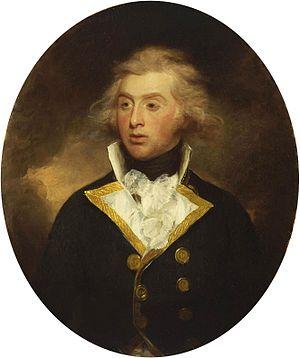
Robert Stopford, est un officier de la Royal Navy. Il sert pendant plus de 60 ans, des guerres de la Révolution française à la guerre de Syrie et parvient au grade d'admiral.